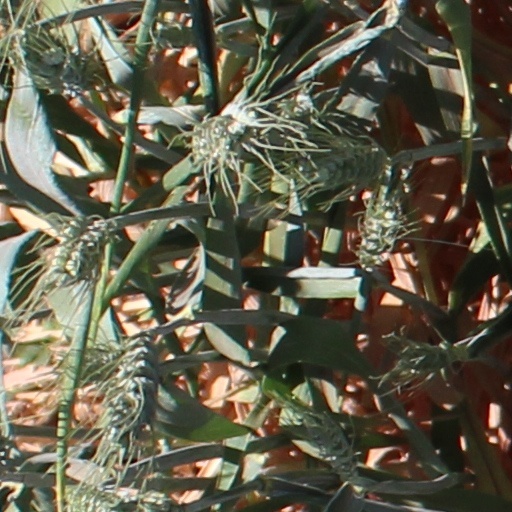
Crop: wheat